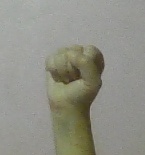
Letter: saad